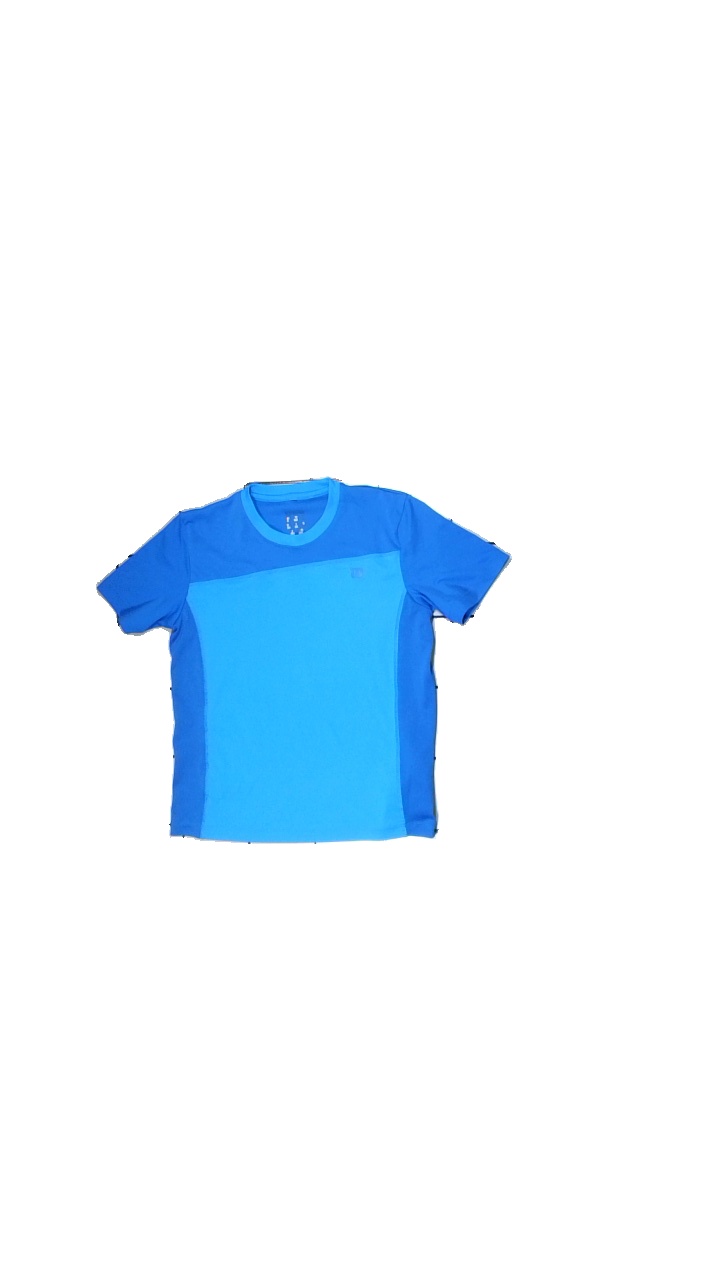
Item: Top (Children)
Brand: Wilson
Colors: Blue
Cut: Regular
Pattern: Other
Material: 100% polyester
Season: All
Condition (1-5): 2
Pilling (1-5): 3
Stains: Minor
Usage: Export
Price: <50